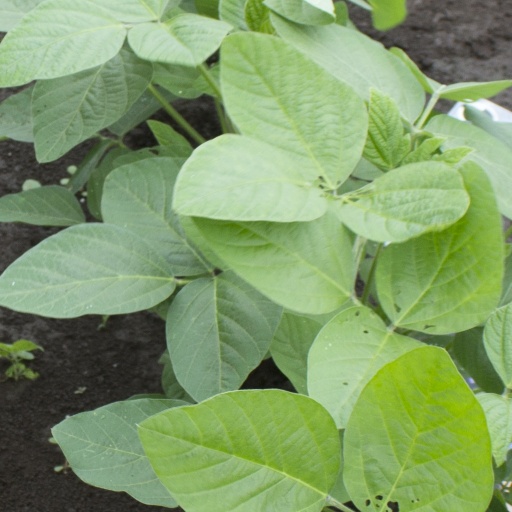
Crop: soybean